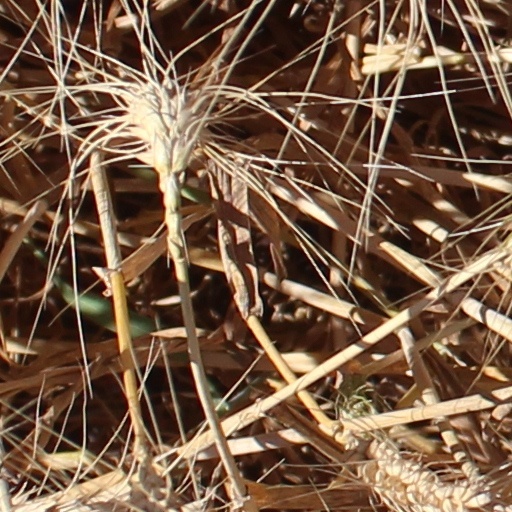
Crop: wheat